2017 Apache Warrior 400

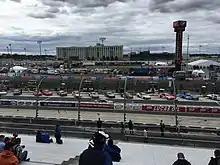
Final practice

Chase Elliott was the fastest in the final practice session with a time of 22.877 seconds and a speed of .